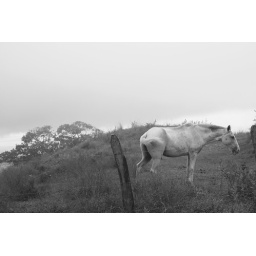
A black and white of an old horse by the road leading up to Monte Verde, Costa Rica.